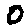
Label: 0